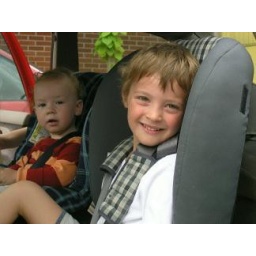
On our way to the beach, both boys in their car seats.